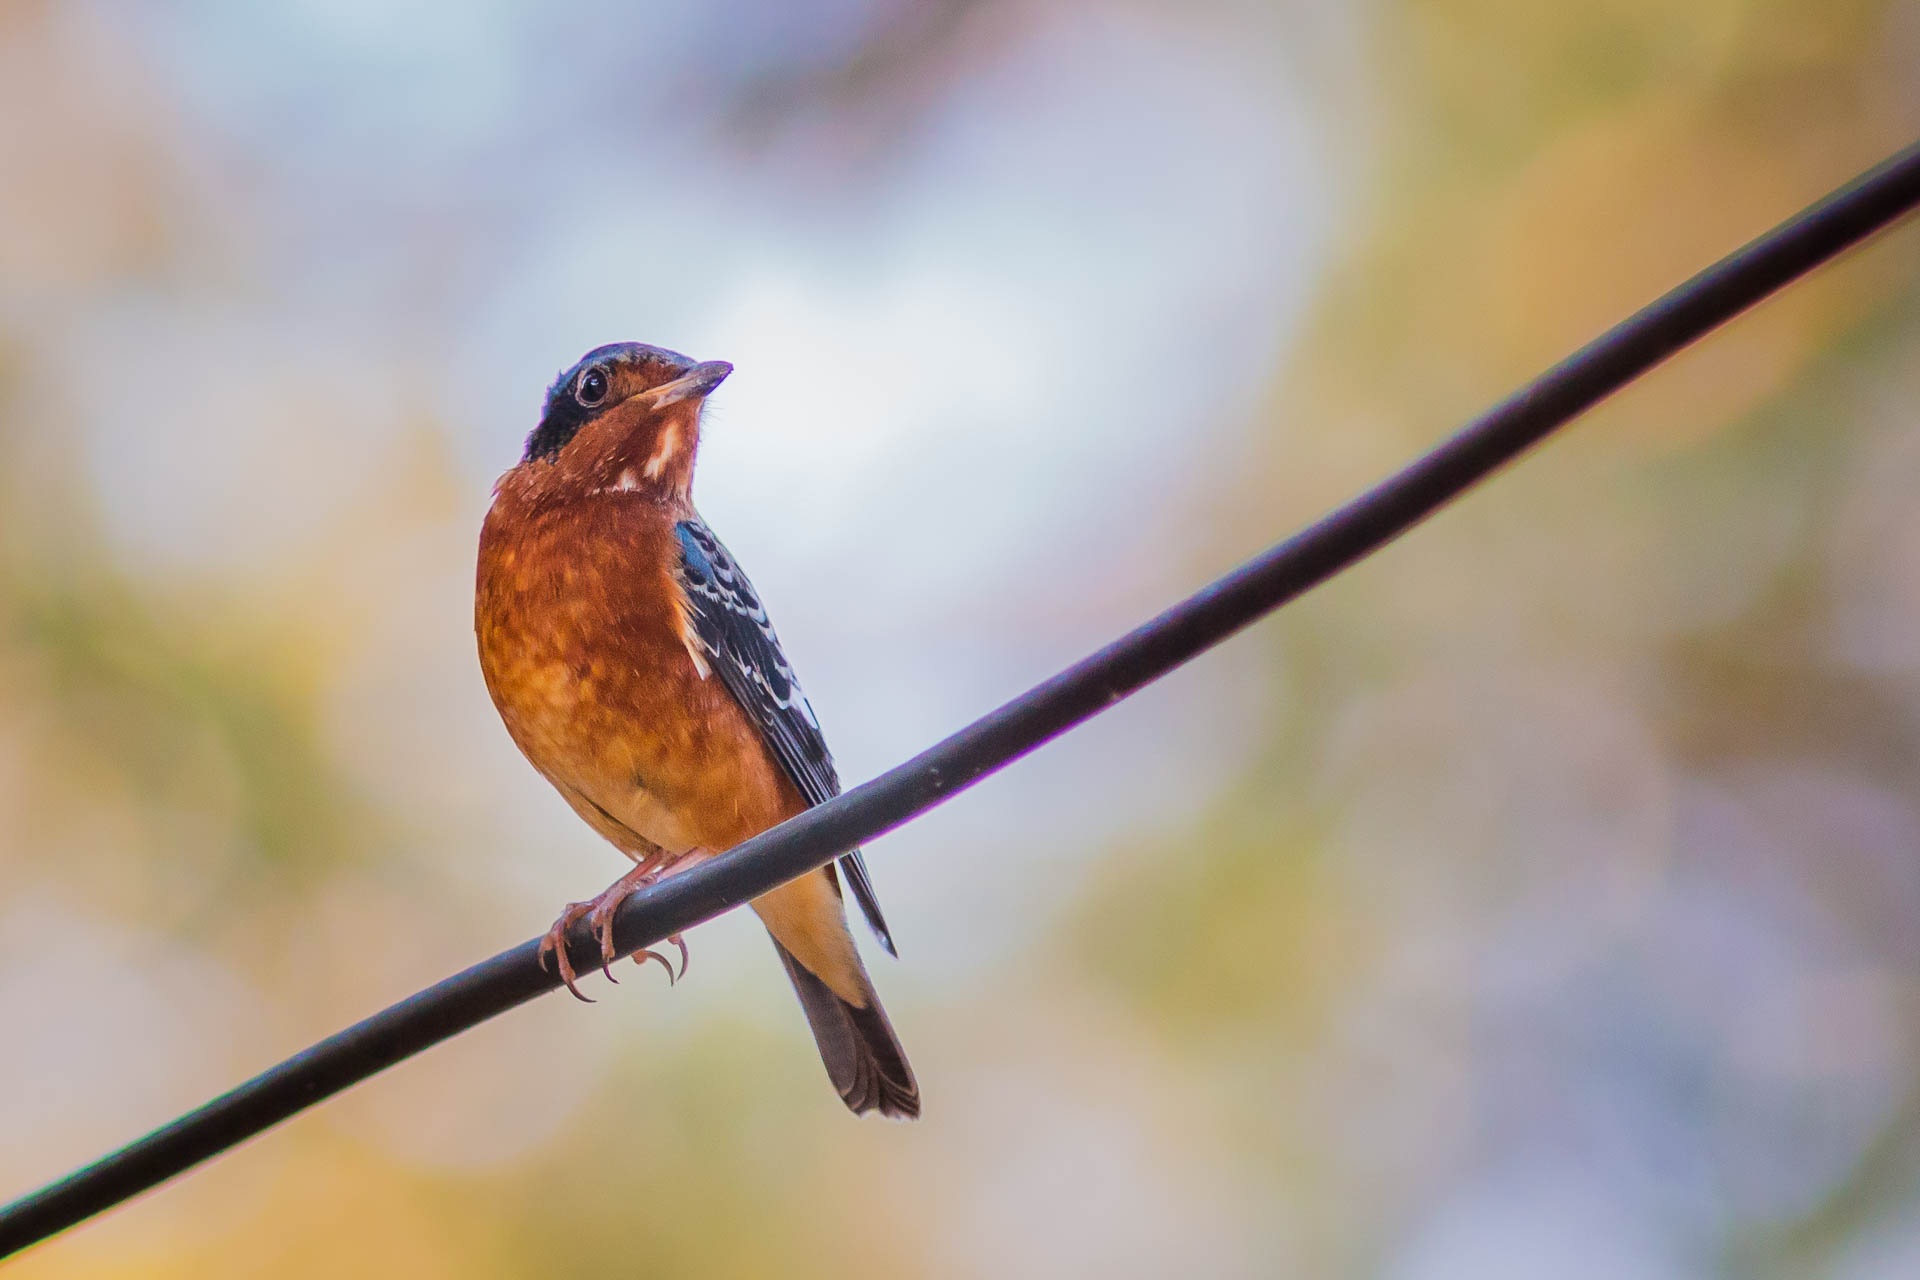
branch, bird, wing, wildlife, beak, fauna, twig, birds, finch, wren, wild fowl, old world flycatcher, perching bird, bird neck white tiles